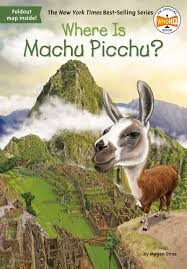
Landmark: Machu Picchu